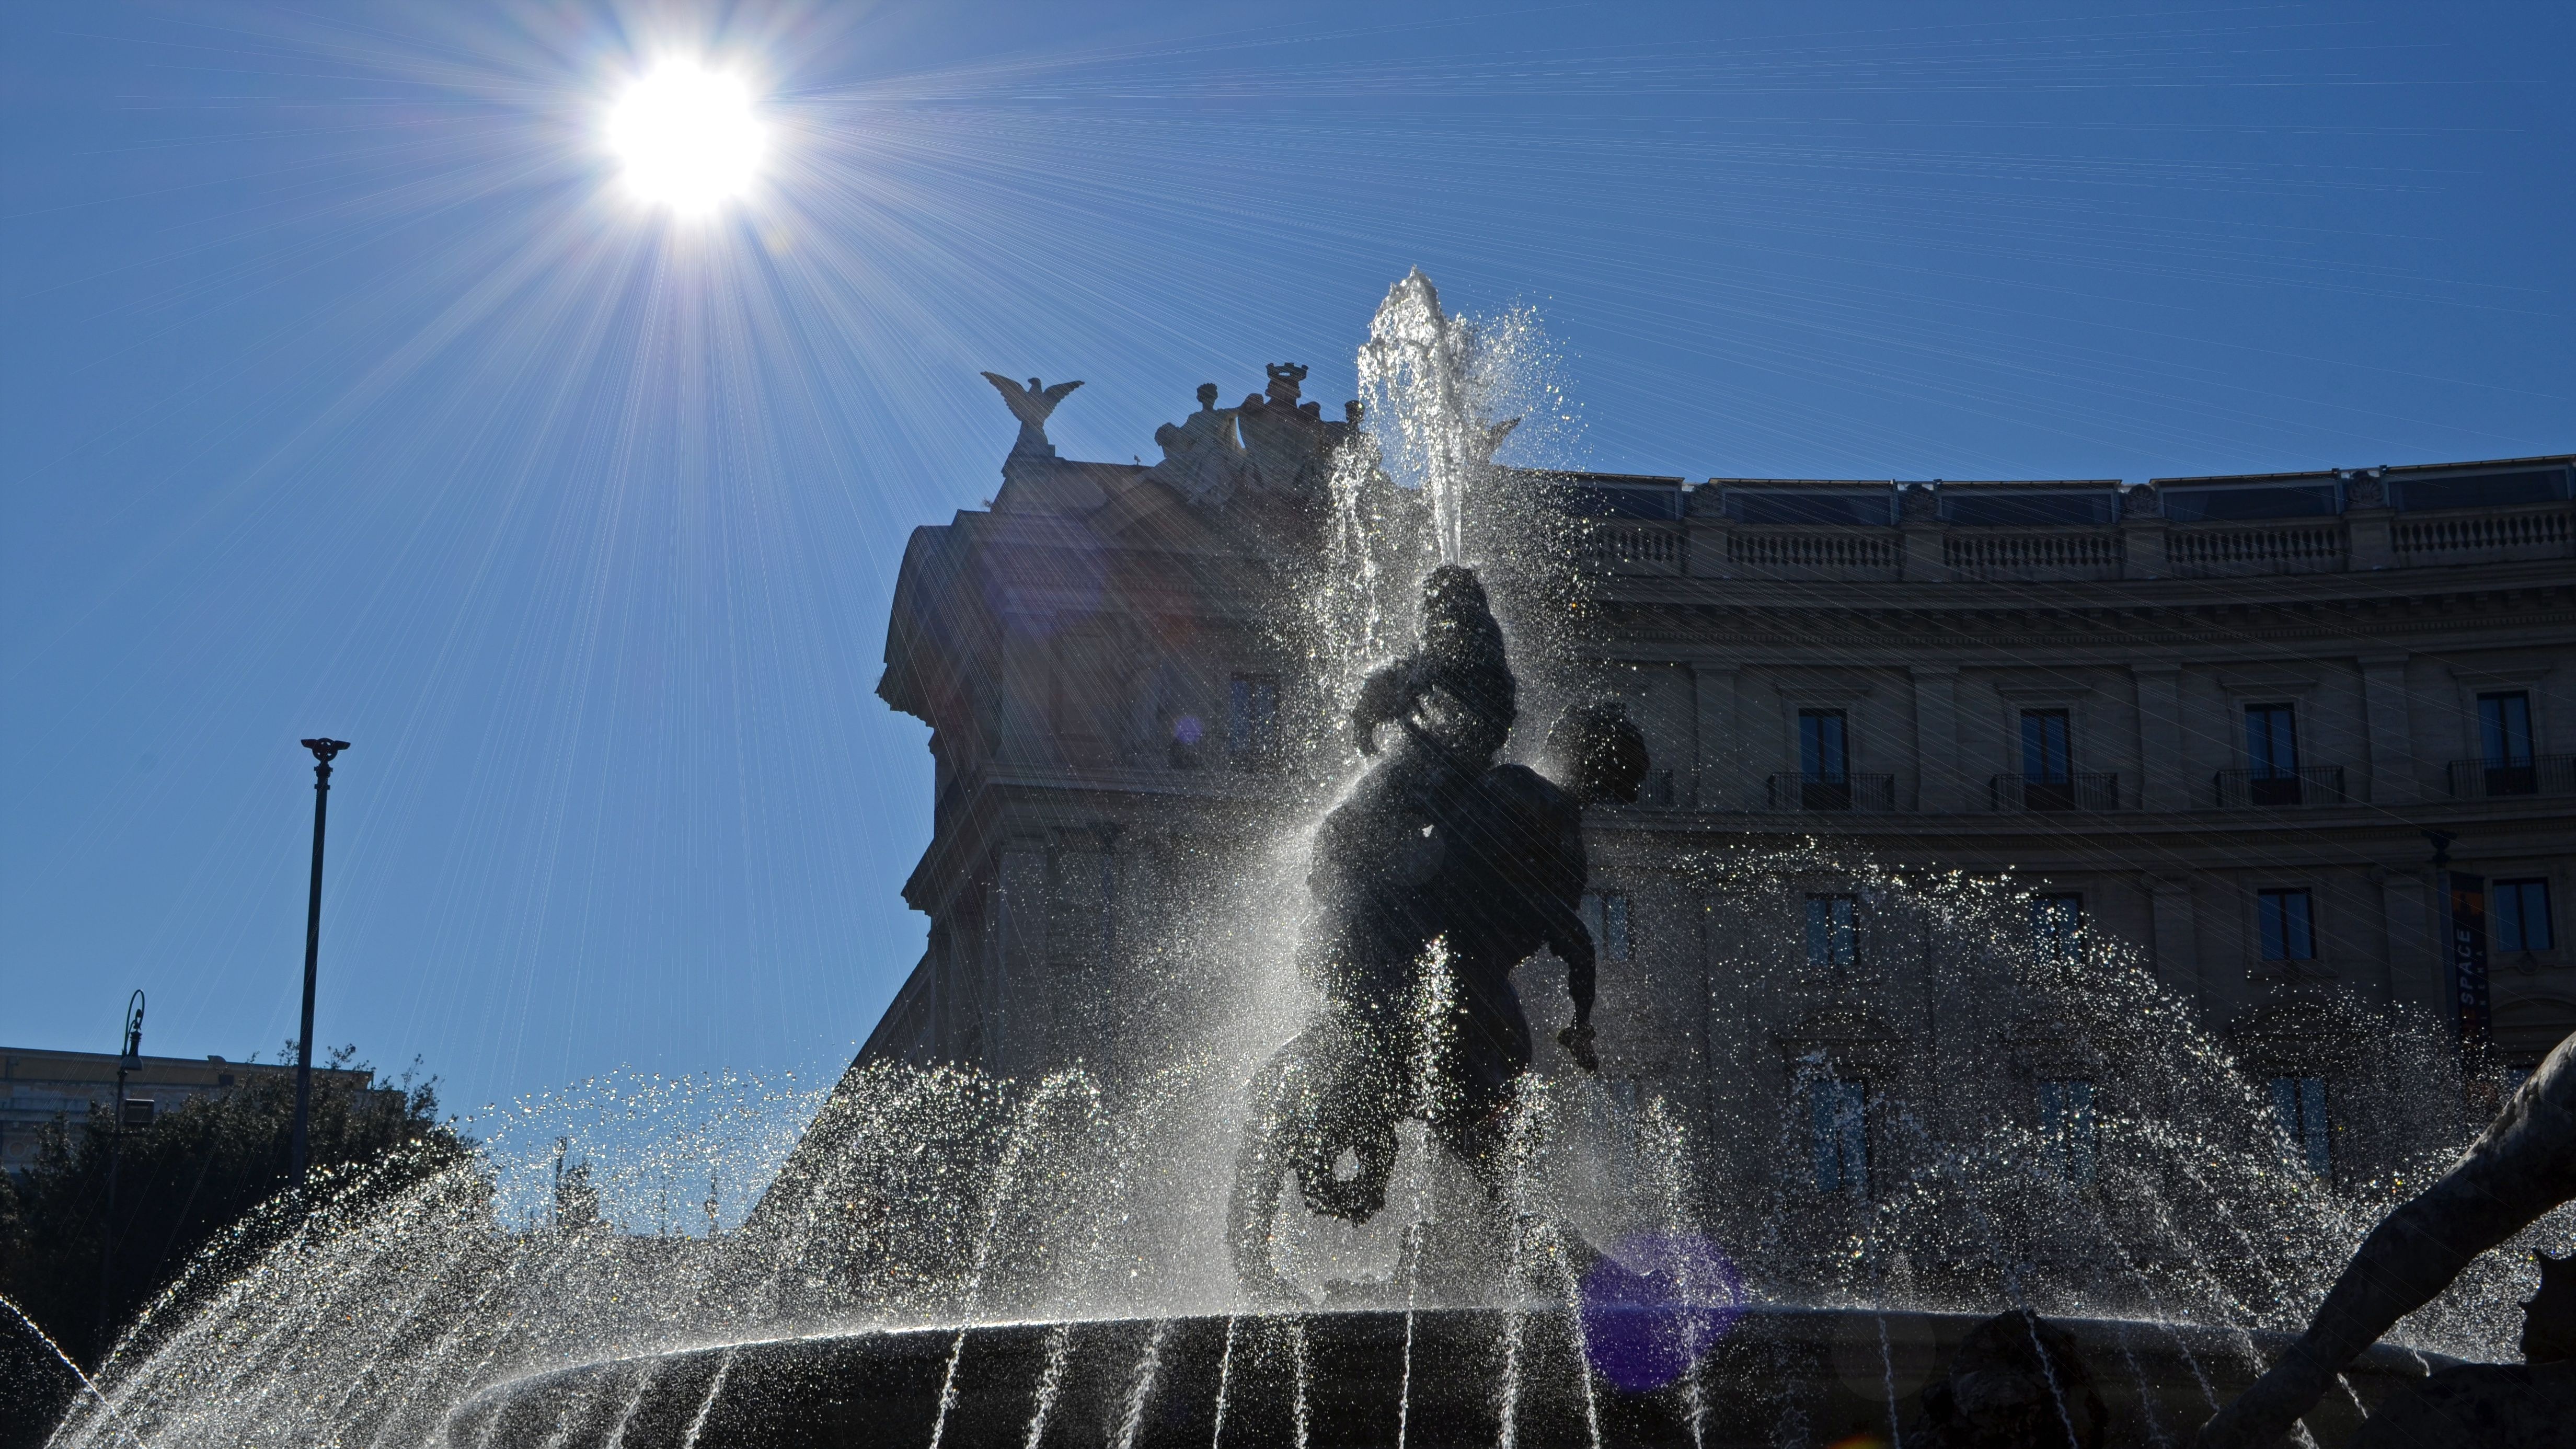
snow, light, night, sunlight, monument, statue, reflection, landmark, italy, rome, fountain, water feature, fontana delle naiadi